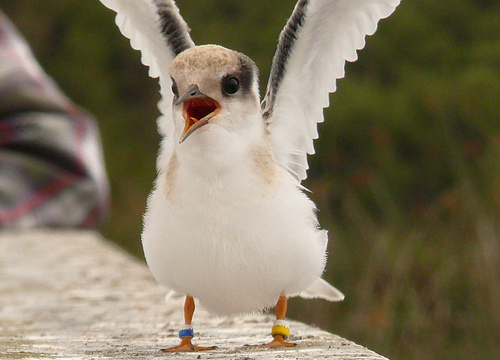
white bird with tan brown spots on the side, long black lines along the wings, and an orange beak and legs.
the bird has a white body with a tan crown and brown eyebrows.
bird has white body feathers, white breast feather, and black beak
this bird is white and brown in color with a sharp black beak, and black eye rings.
a bright white bird with a sandy brown colored crown, one black stripe along the all white extended wings and dark yellow tarsus and feet.
this bird has wings that are black and white with a white bodybird with white crown, throat, breast, belly and abdomen is white, beak is black, feet is orange.
a small bird with mostly white feathers and orange feet.
a white bird with a light brown crown and thin black beak.
this bird is almost completely white, with some black on the wings and a beige crown.
Species: Least Tern